Lê Văn Hoạch

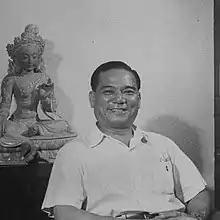
Hoạch in 1948

Lê Văn Hoạch (1896 – 1978) was a Vietnamese doctor and politician who served as president of Cochinchina from 1946 to 1947.